Cant (road and rail)

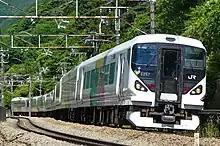
A Series 257 train on an S-curve in June 2018 showing the effect of railway superelevation

The necessary cant in a curve depends on the expected speed of the trains and the radius of curvature: the higher the speed, the greater the centrifugal force. However, the curve may use a compromise value, for example if slow-moving trains may occasionally use tracks intended for high-speed trains.